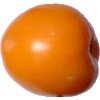
Label: yellow_tomato